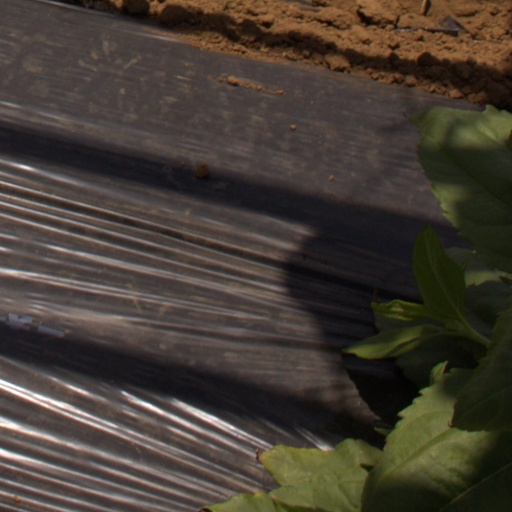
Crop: Jerusalem artichoke